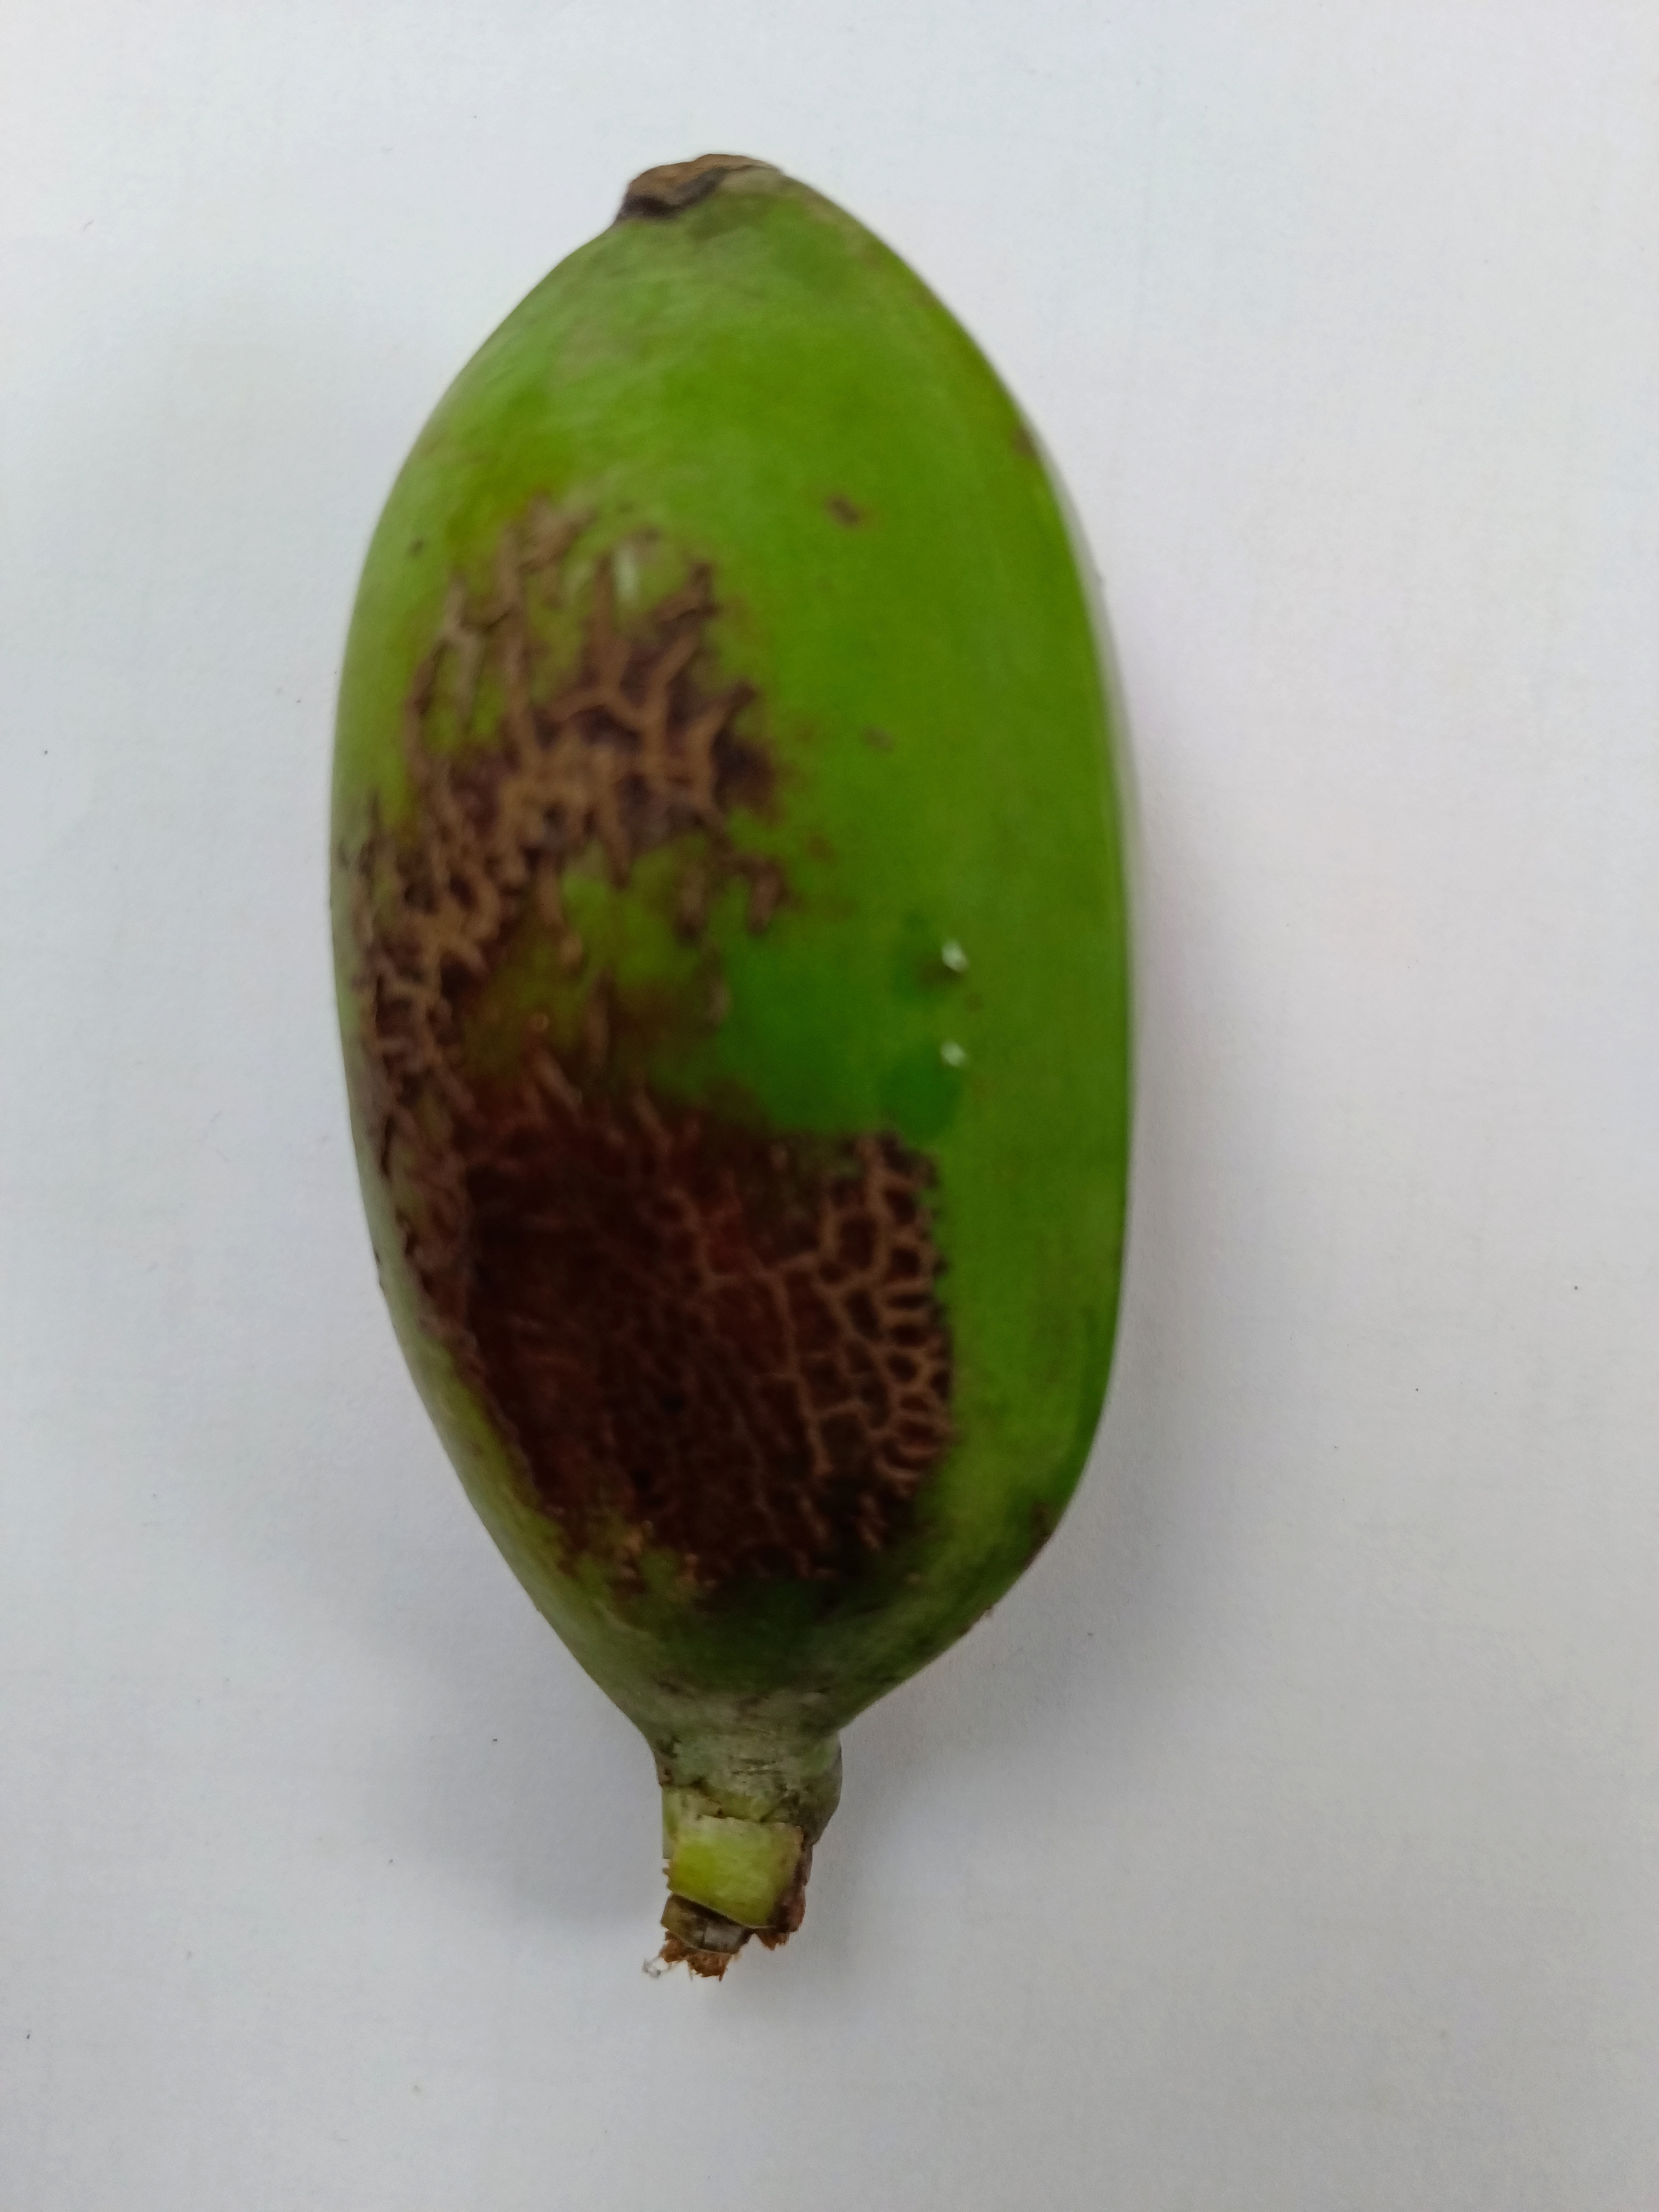
Banana variety: Bichi